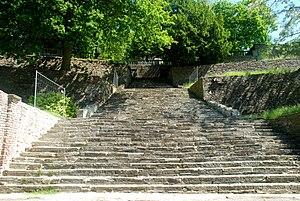
Belgique - Brabant wallon - Villers-la-Ville - Escalier menant à la chapelle Notre-Dame de Montaigu
La chapelle Notre-Dame de Montaigu est une chapelle de style classique qui fait partie du domaine des ruines de l'abbaye de Villers-la-Ville, dans la province du Brabant wallon en Belgique.